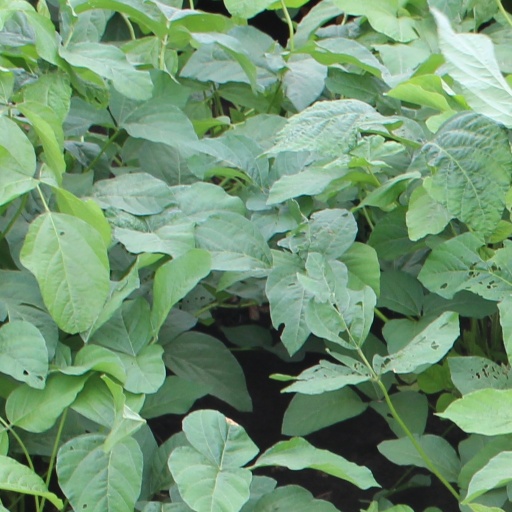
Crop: soybean